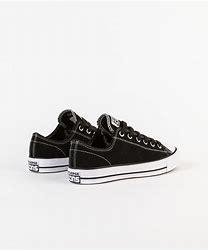
Brand: Converse
Model: Ctas Ox